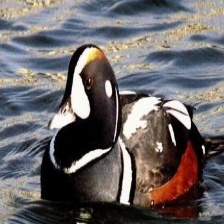
Species: HARLEQUIN DUCK
Scientific name: HISTRIONICUS HISTRIONICUS
ImageNet parent category: drake